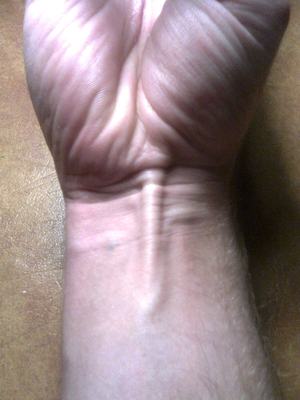
Le tendon est la partie du muscle en forme de cordons qui prolonge le corps musculaire. Les tendons sont fixés sur les parties du squelette et servent d'attaches au muscle. De couleur blanche, et d'aspect plutôt large et épais, ils possèdent une forte résistance due à leur structure en faisceaux de fibres de collagène. Ils appartiennent aux tissus conjonctifs avec un réseau de fibres beaucoup plus organisé que la plupart des tissus conjonctifs.